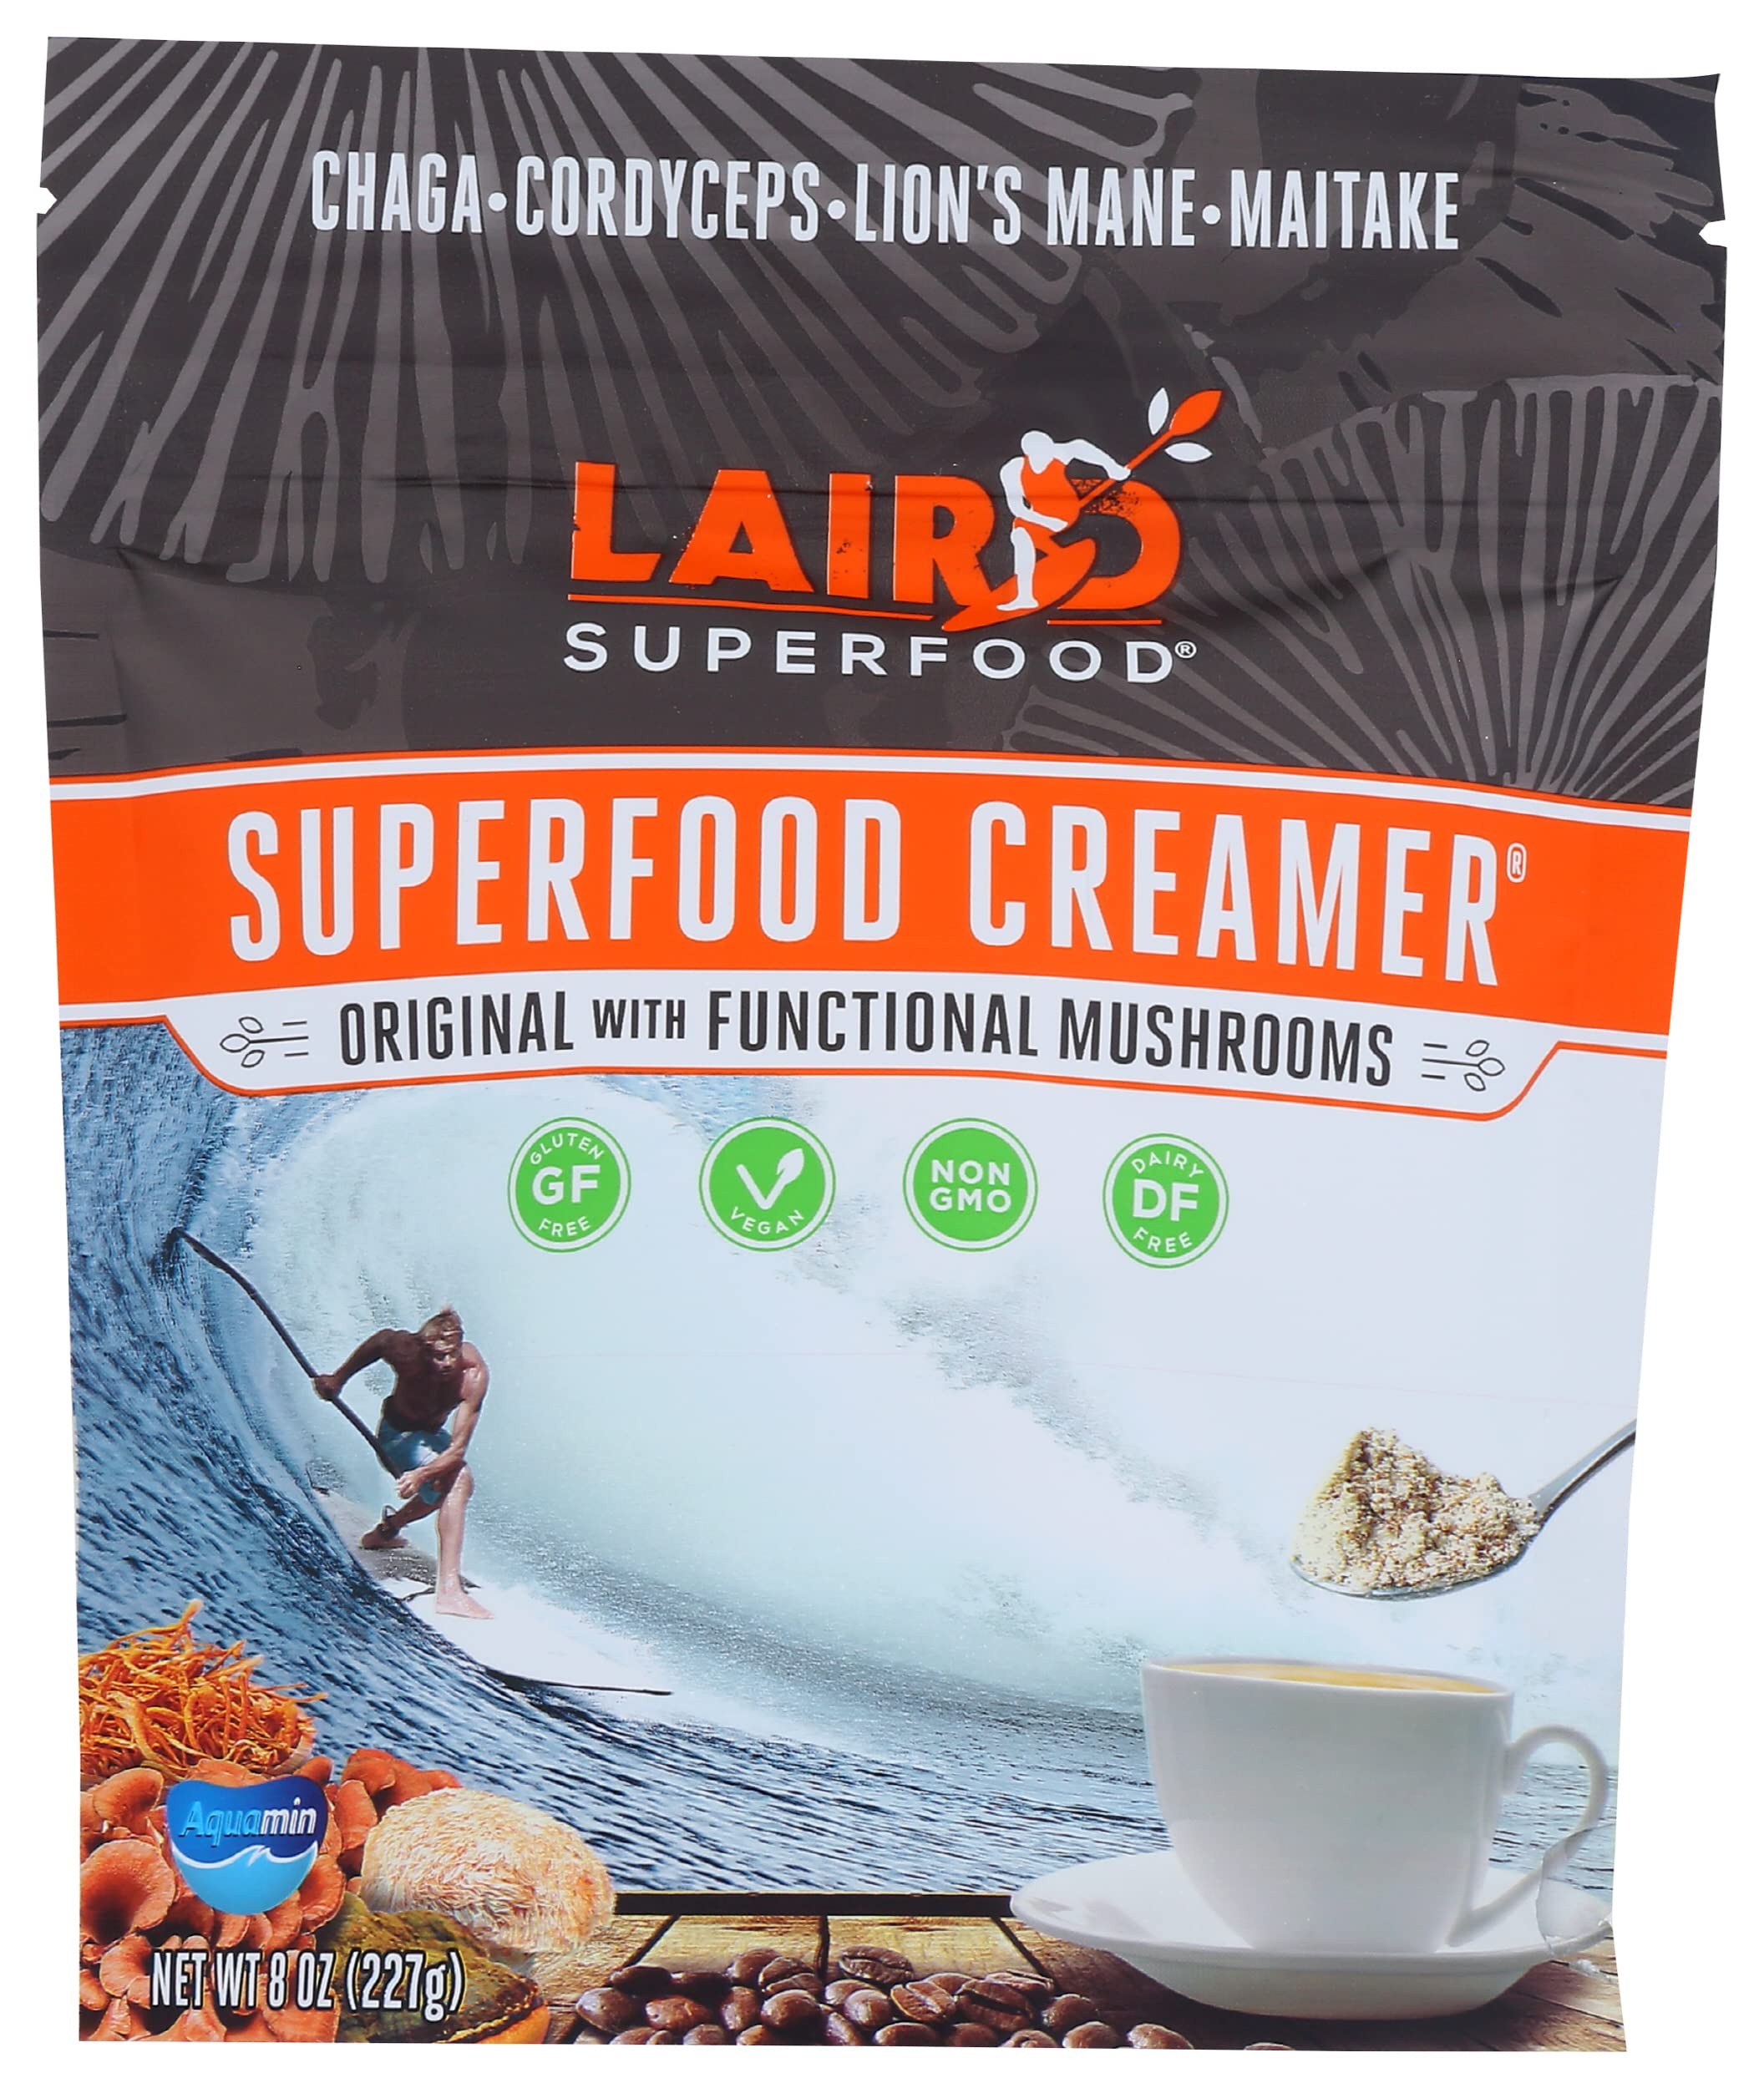
Item Name: Laird Superfood Sweet & Creamy Protein Powder Creamer, Non Dairy, Non GMO, 8 Ounces (Pack Of 6)
Bullet Point: Laird Superfood Sweet & Creamy Protein Powder Creamer, Non Dairy, Non GMO, 8 Ounces (Pack Of 6)
Value: 48.0
Unit: Ounce

Price: 11.9